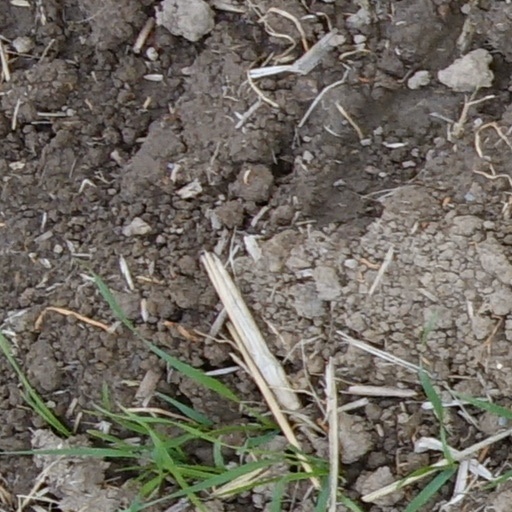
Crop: wheat